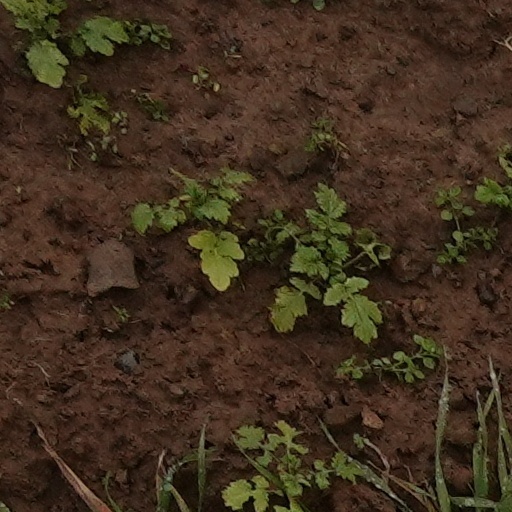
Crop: wheat